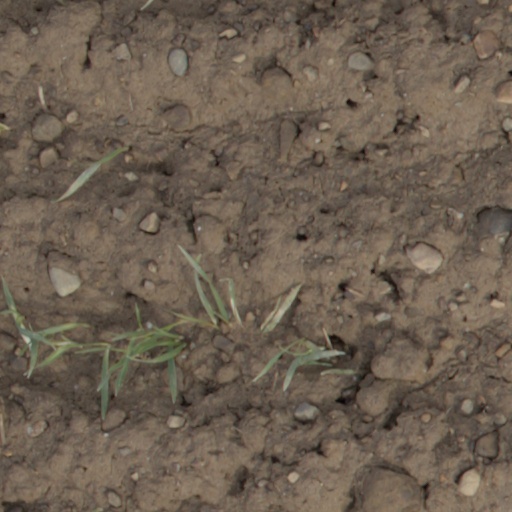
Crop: wheat